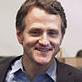
Age: 56